Regiment "Lancieri di Aosta" (6th)

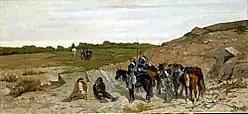
Lancers arresting two brigands in 1864

On 21 July 1858, French Emperor Napoleon III and the Prime Minister of Sardinia Camillo Benso, Count of Cavour met in Plombières and reached a secret verbal agreement on a military alliance between the French Empire and the Kingdom of Sardinia against the Austrian Empire. On 9 March 1859, Sardinia mobilized its army, followed by Austria on 9 April. On 23 April, Austria delivered an ultimatum to Sardinia demanding its demobilization. Upon Sardinia's refusal, Austria declared war on 26 April and three days later the Austrians crossed the Ticino river into Piedmont. Consequently, France honored its alliance with Sardinia and declared war on Austria on 3 May 1859, which led to the Second Italian War of Independence.